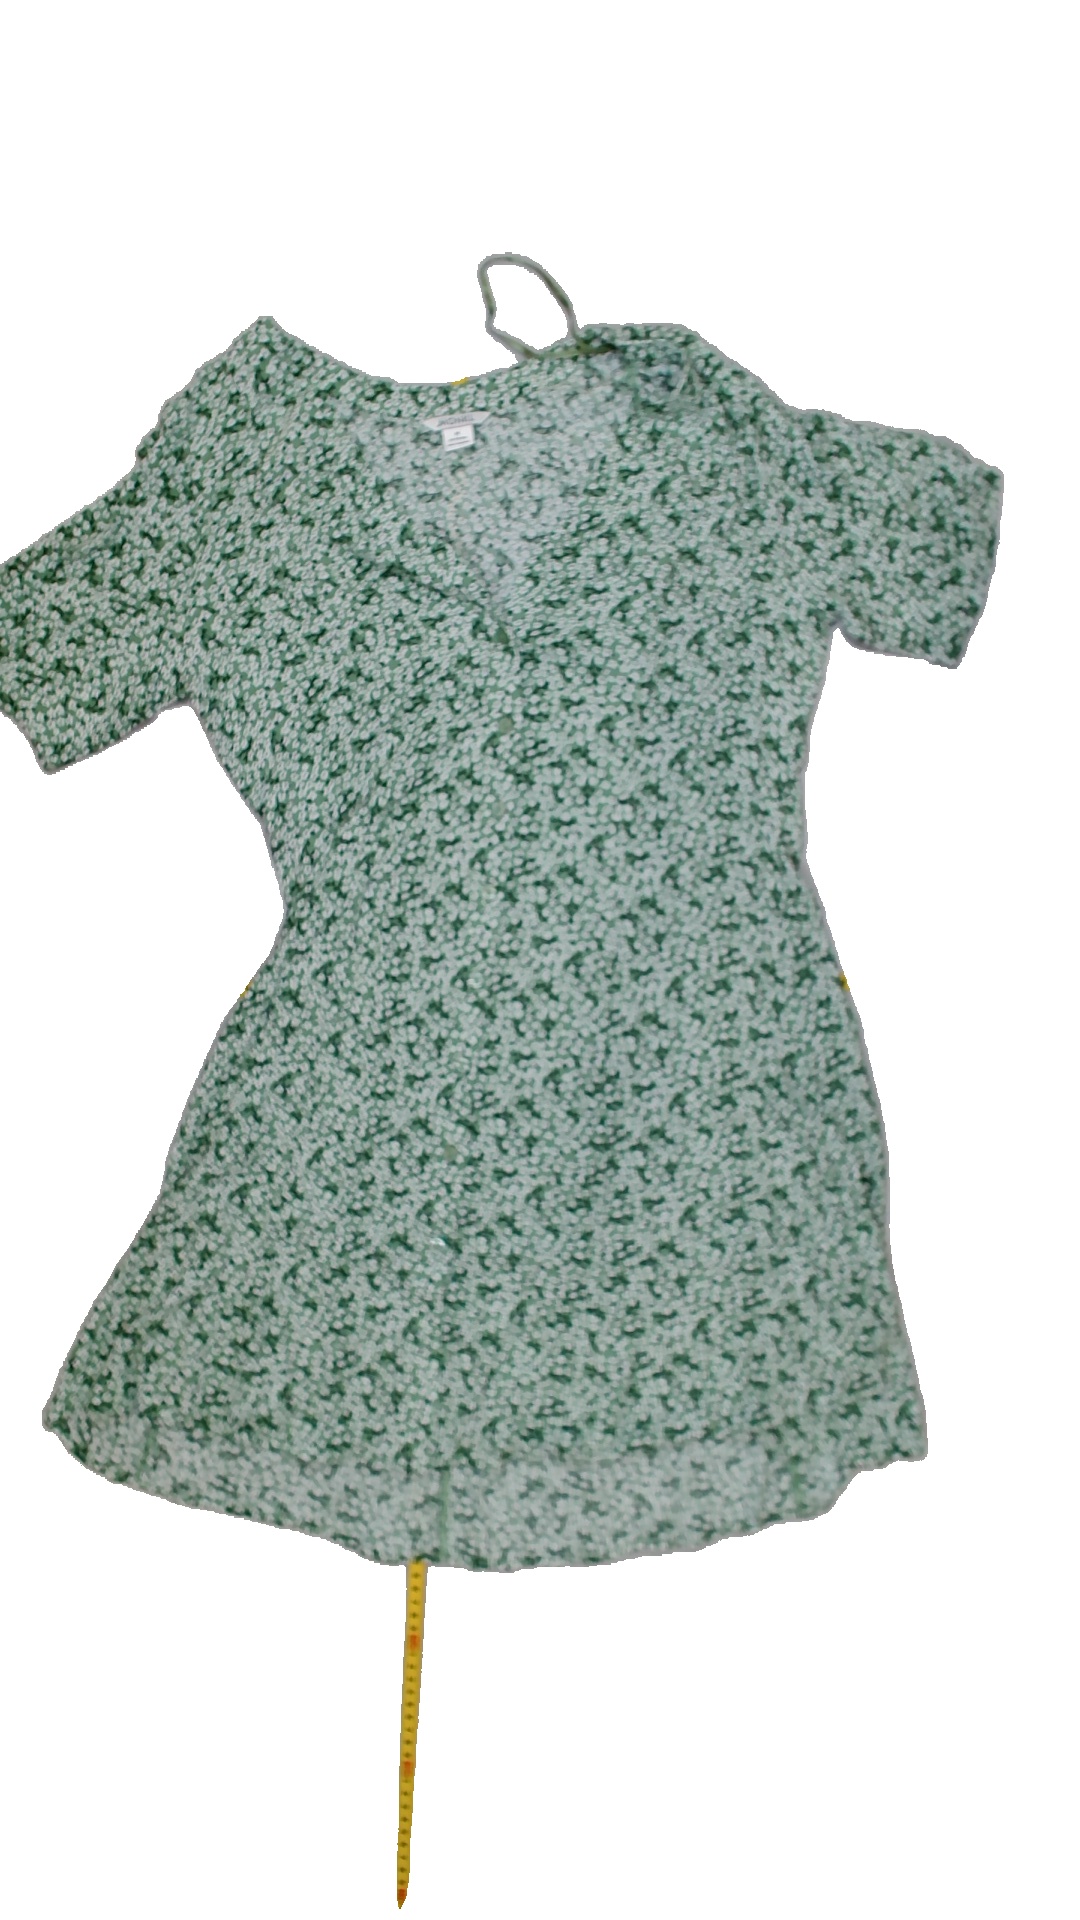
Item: Dress (Ladies)
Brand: Monki
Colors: Green
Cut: Regular, V-collar
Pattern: Floral print
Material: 100%viscose
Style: No trend
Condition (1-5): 5
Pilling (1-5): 5
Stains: No
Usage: Reuse
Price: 50-100